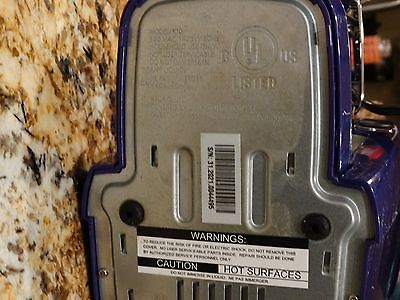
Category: coffee maker